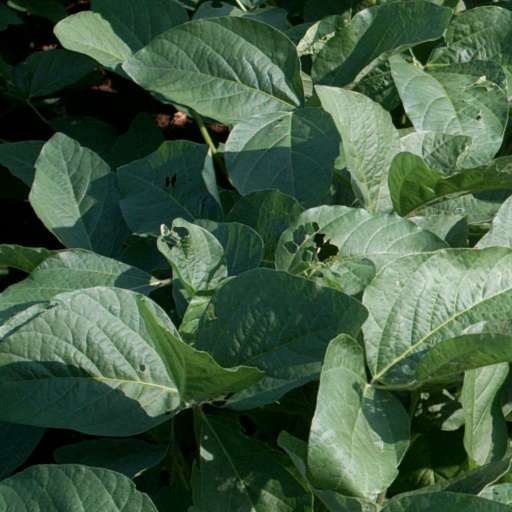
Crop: soybean